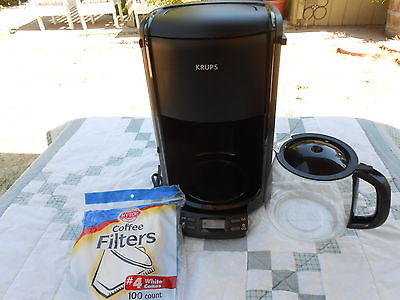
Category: coffee maker